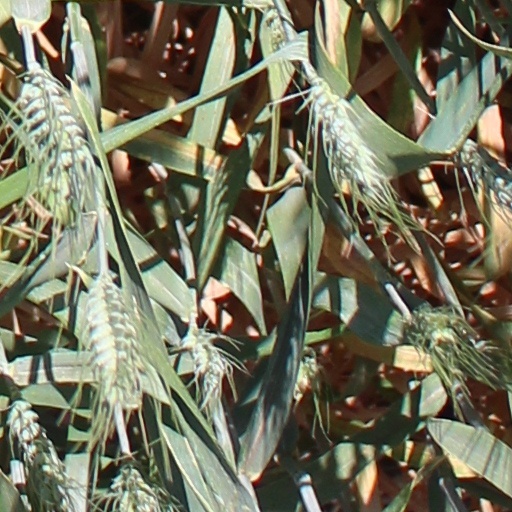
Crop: wheat